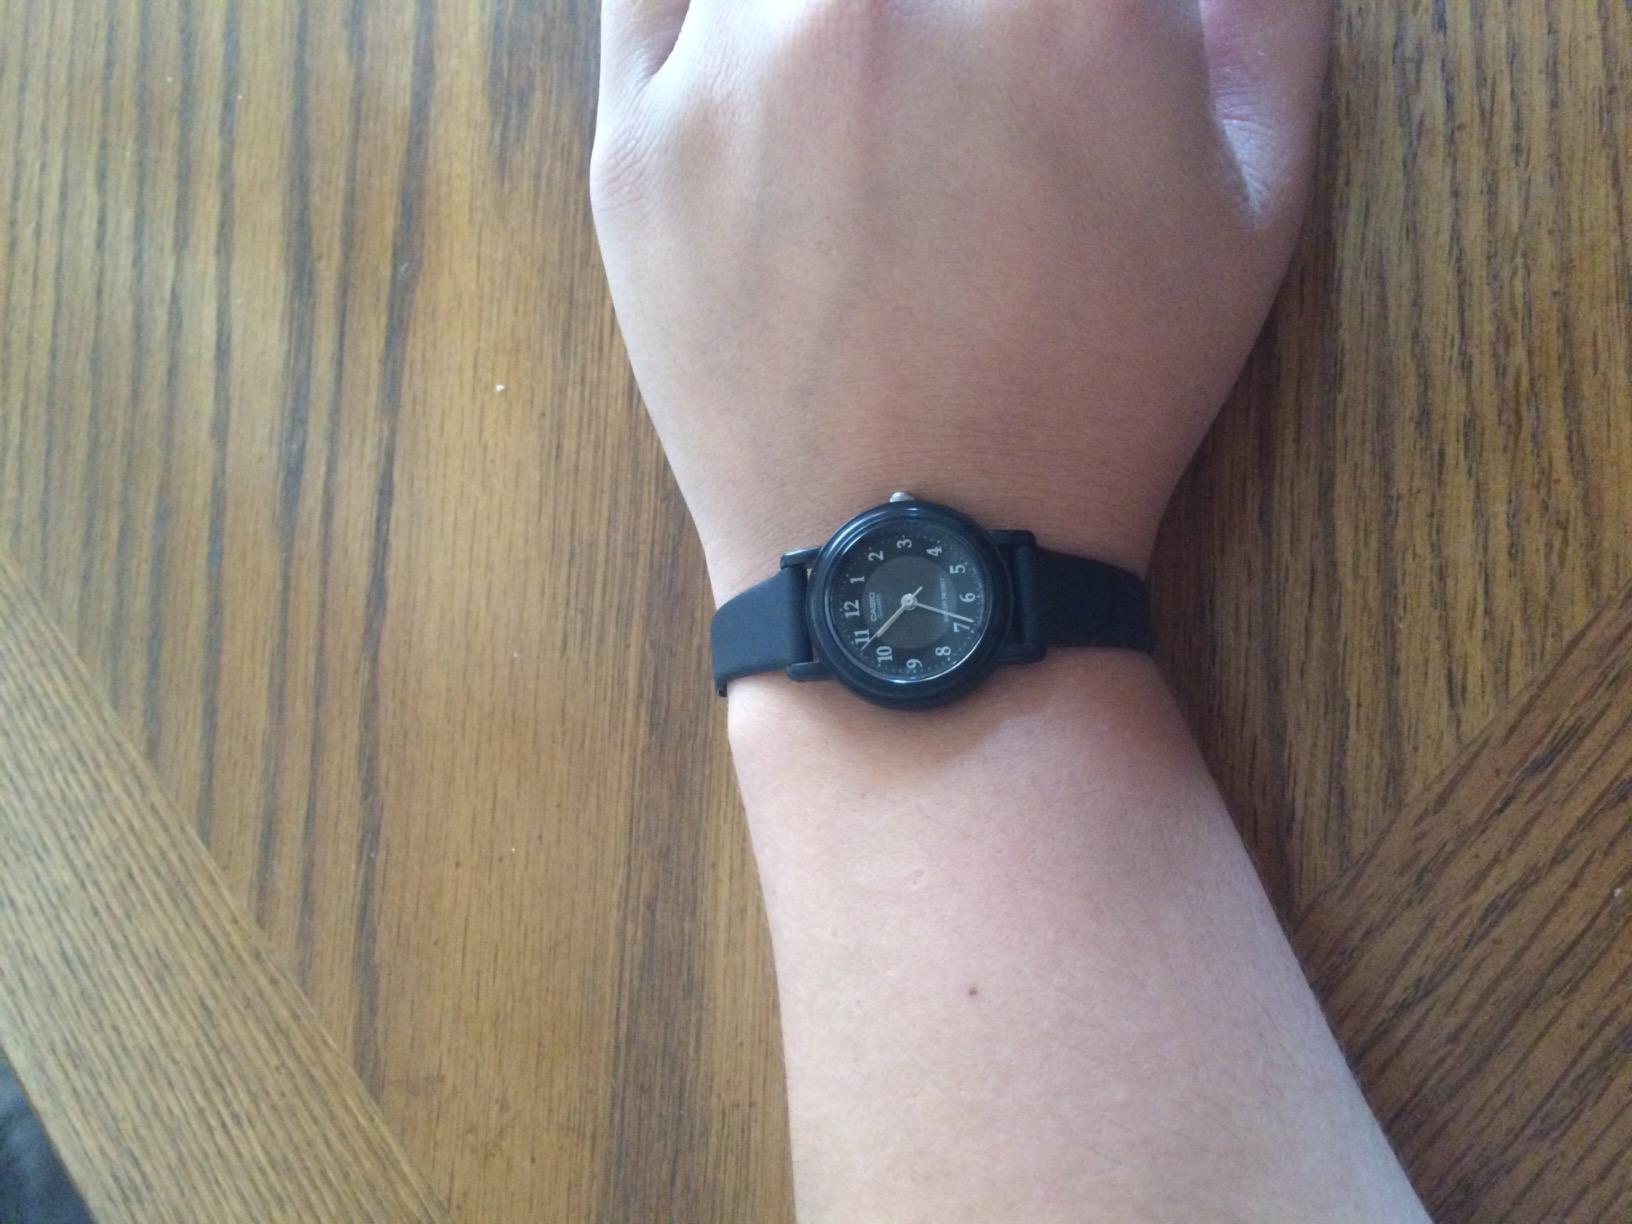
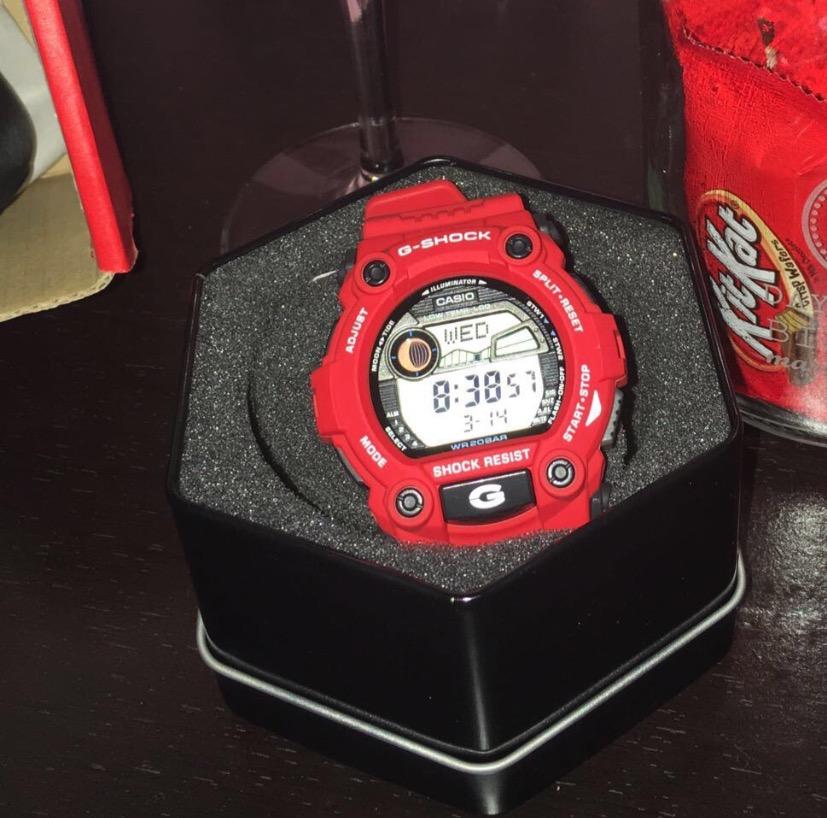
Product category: accessories_watch
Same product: no